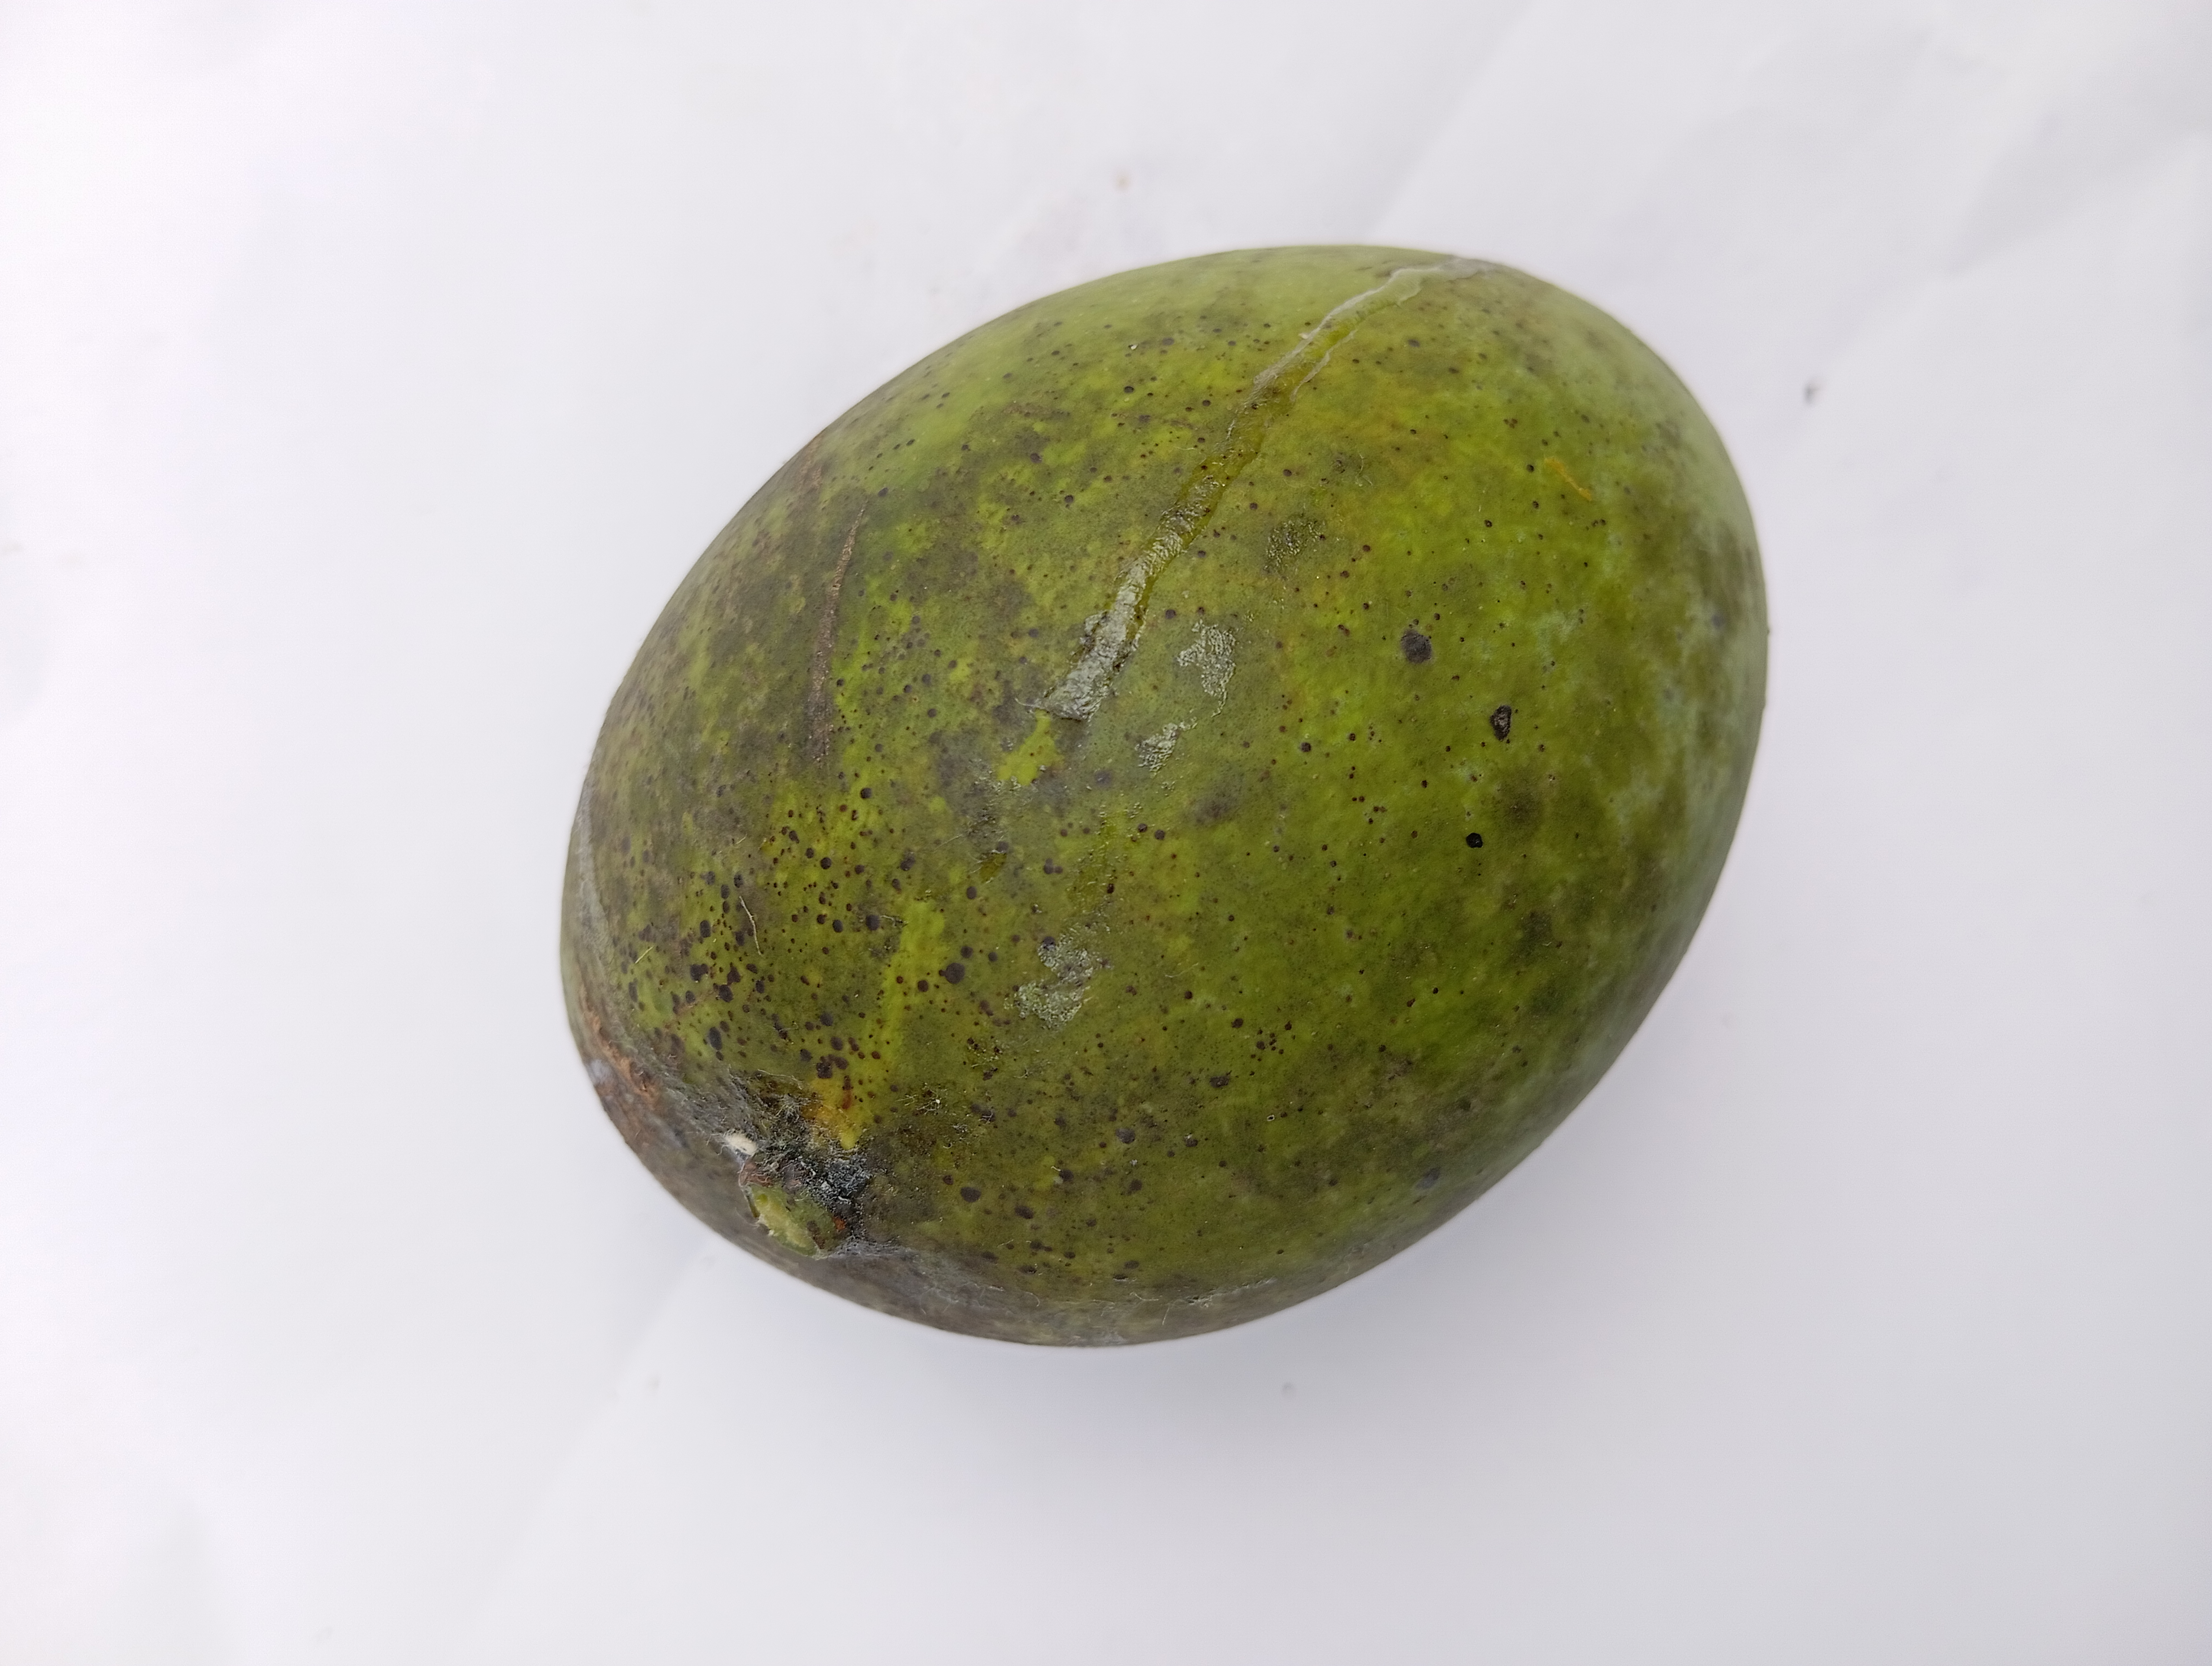
Mango variety: Harivanga